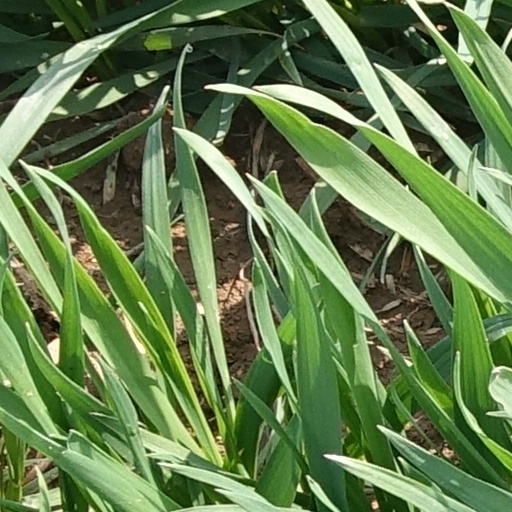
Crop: wheat